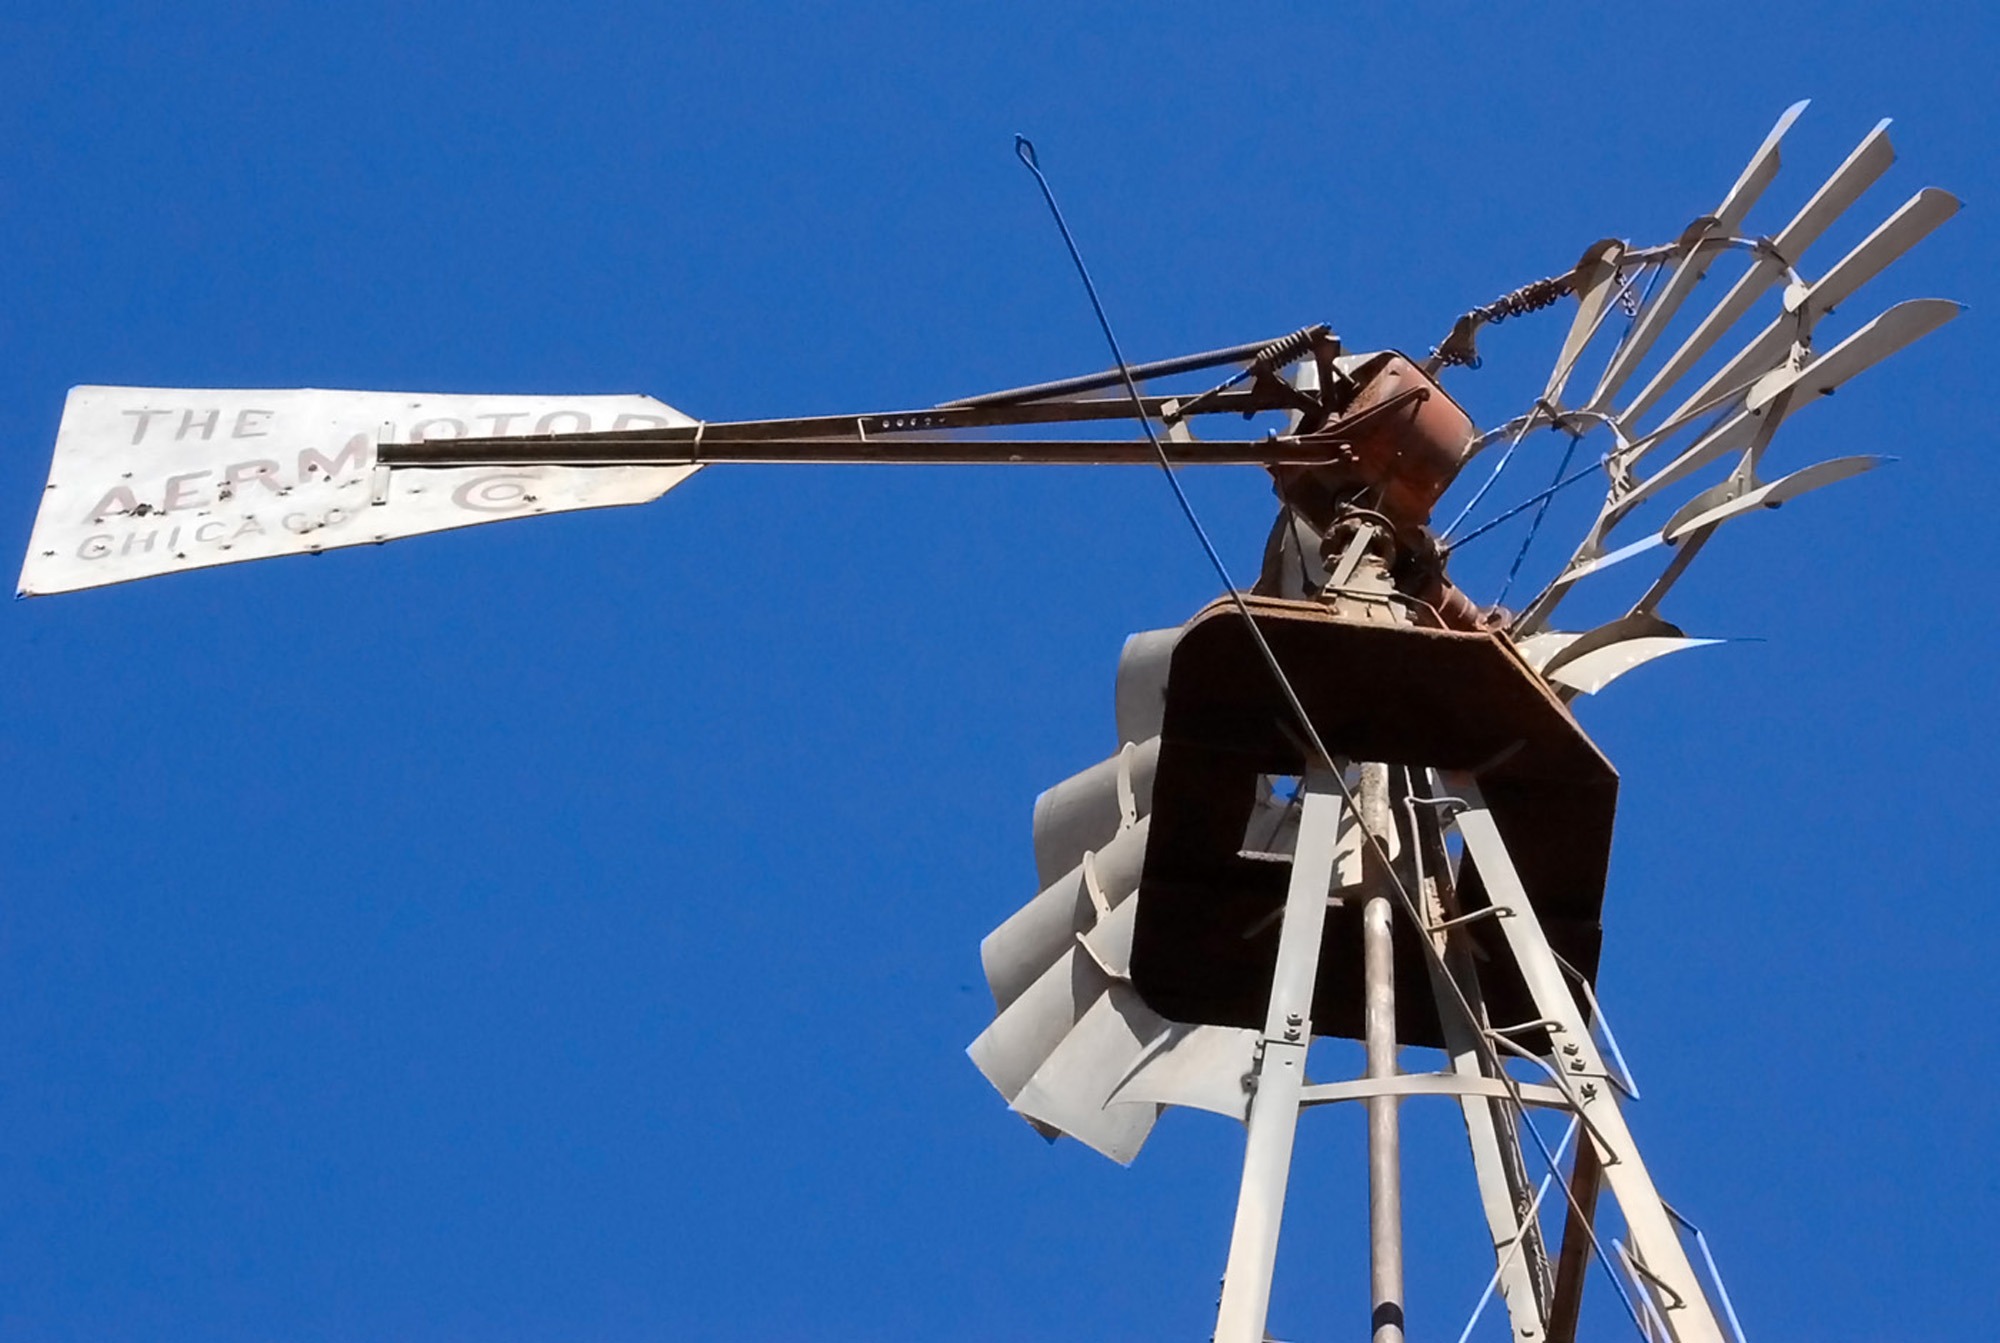
water, sky, desert, windmill, wind, aircraft, rust, vehicle, mast, machine, blue, helicopter, new mexico, pipes, blades, rusty, plains, rotorcraft, old windmill, helicopter rotor, telecommunications engineering, aermotor